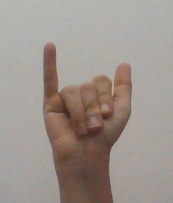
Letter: ya